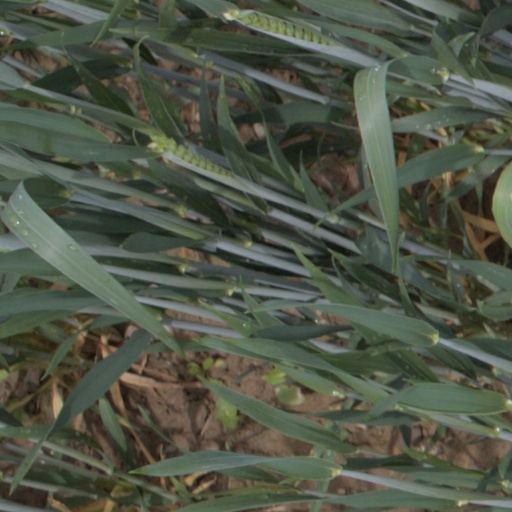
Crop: wheat